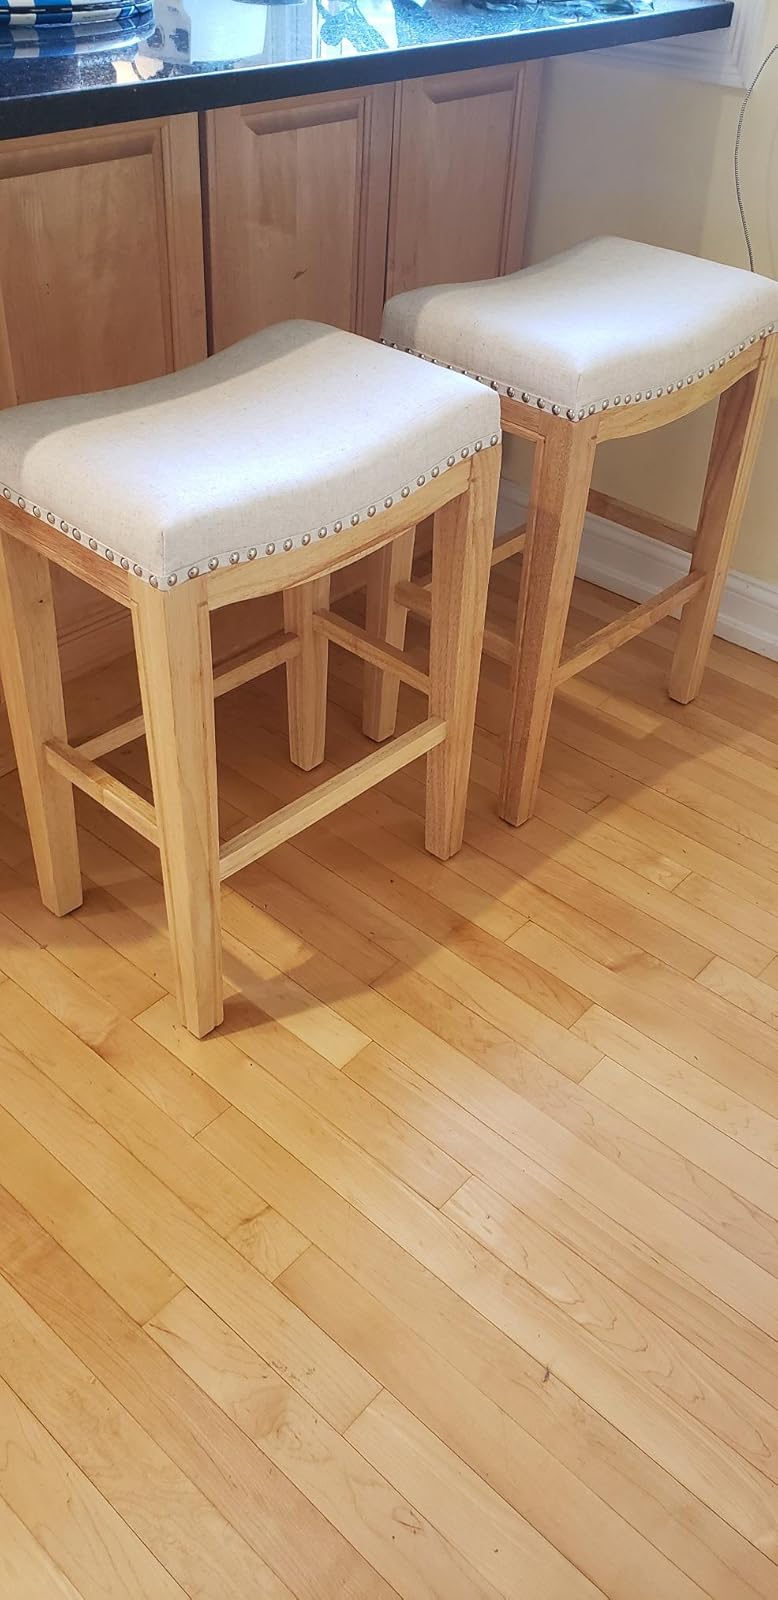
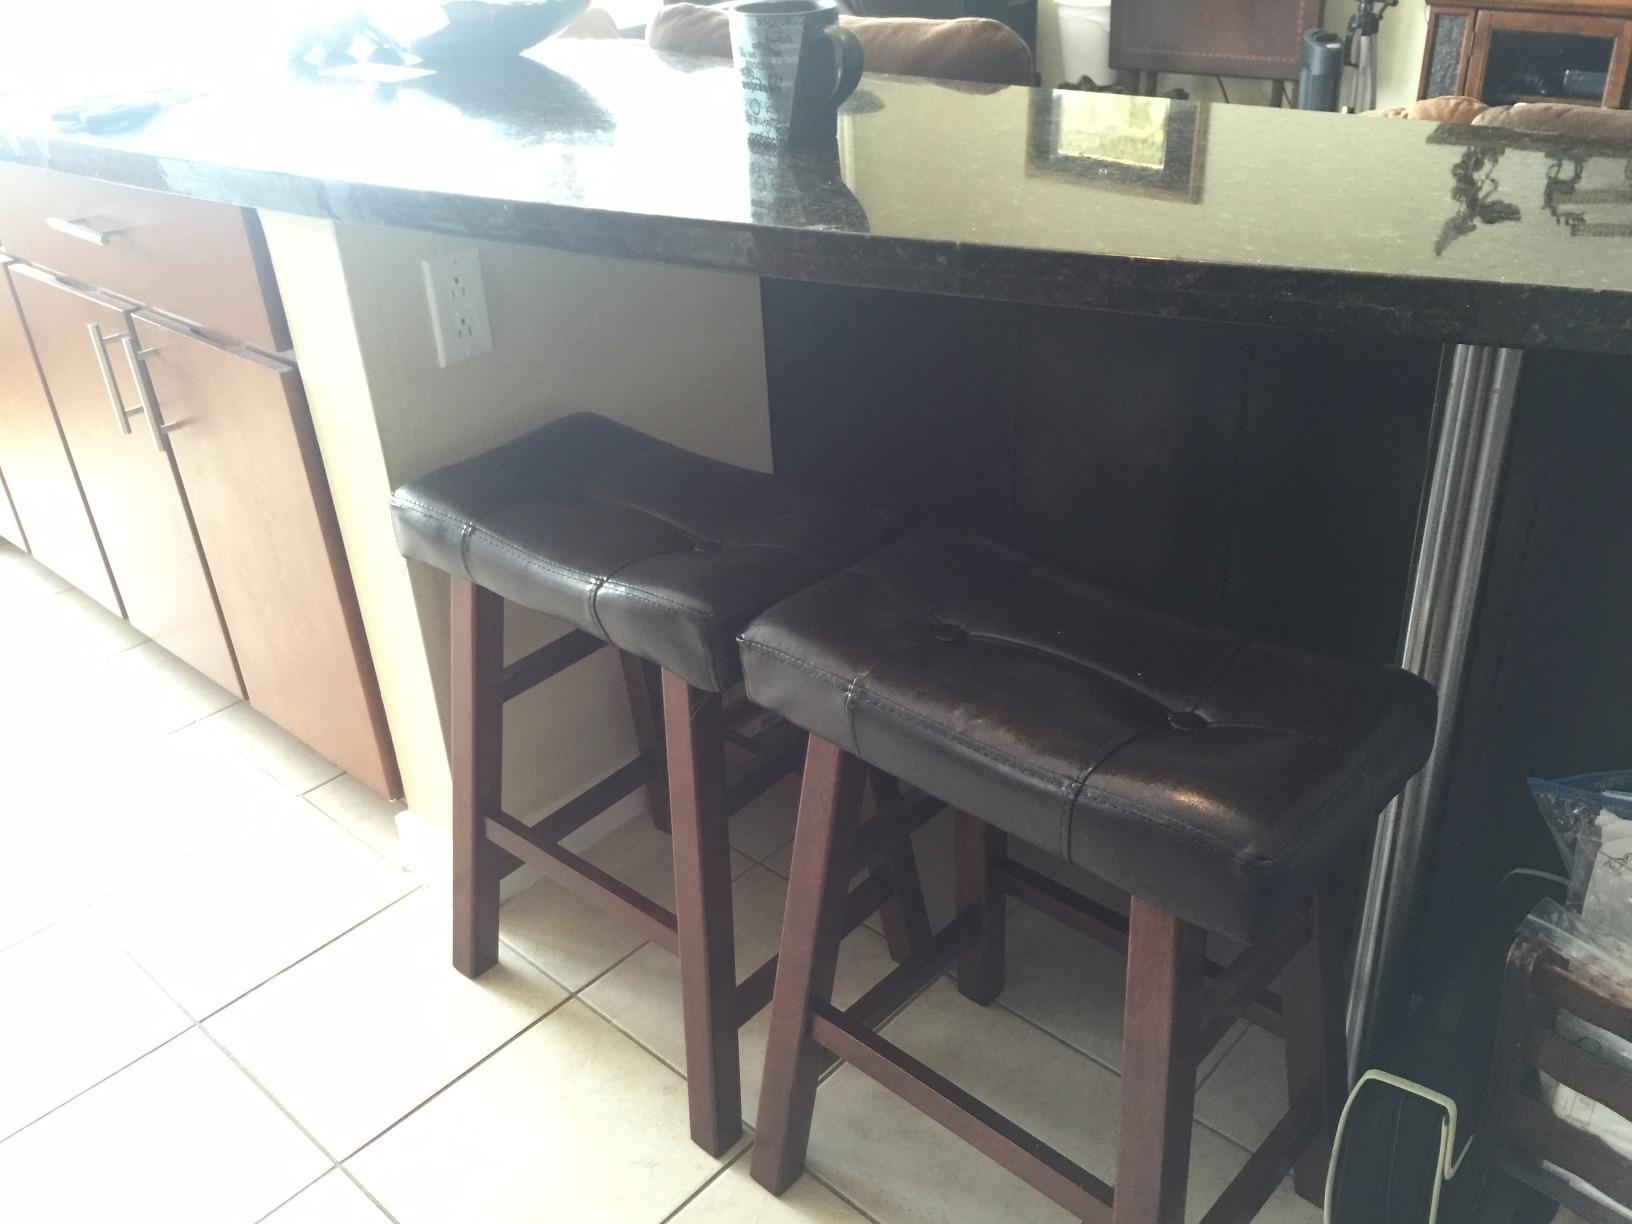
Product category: stool
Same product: no